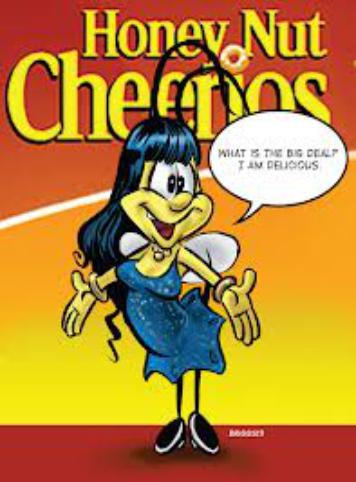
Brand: Honey Nut Cheerios
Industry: Food